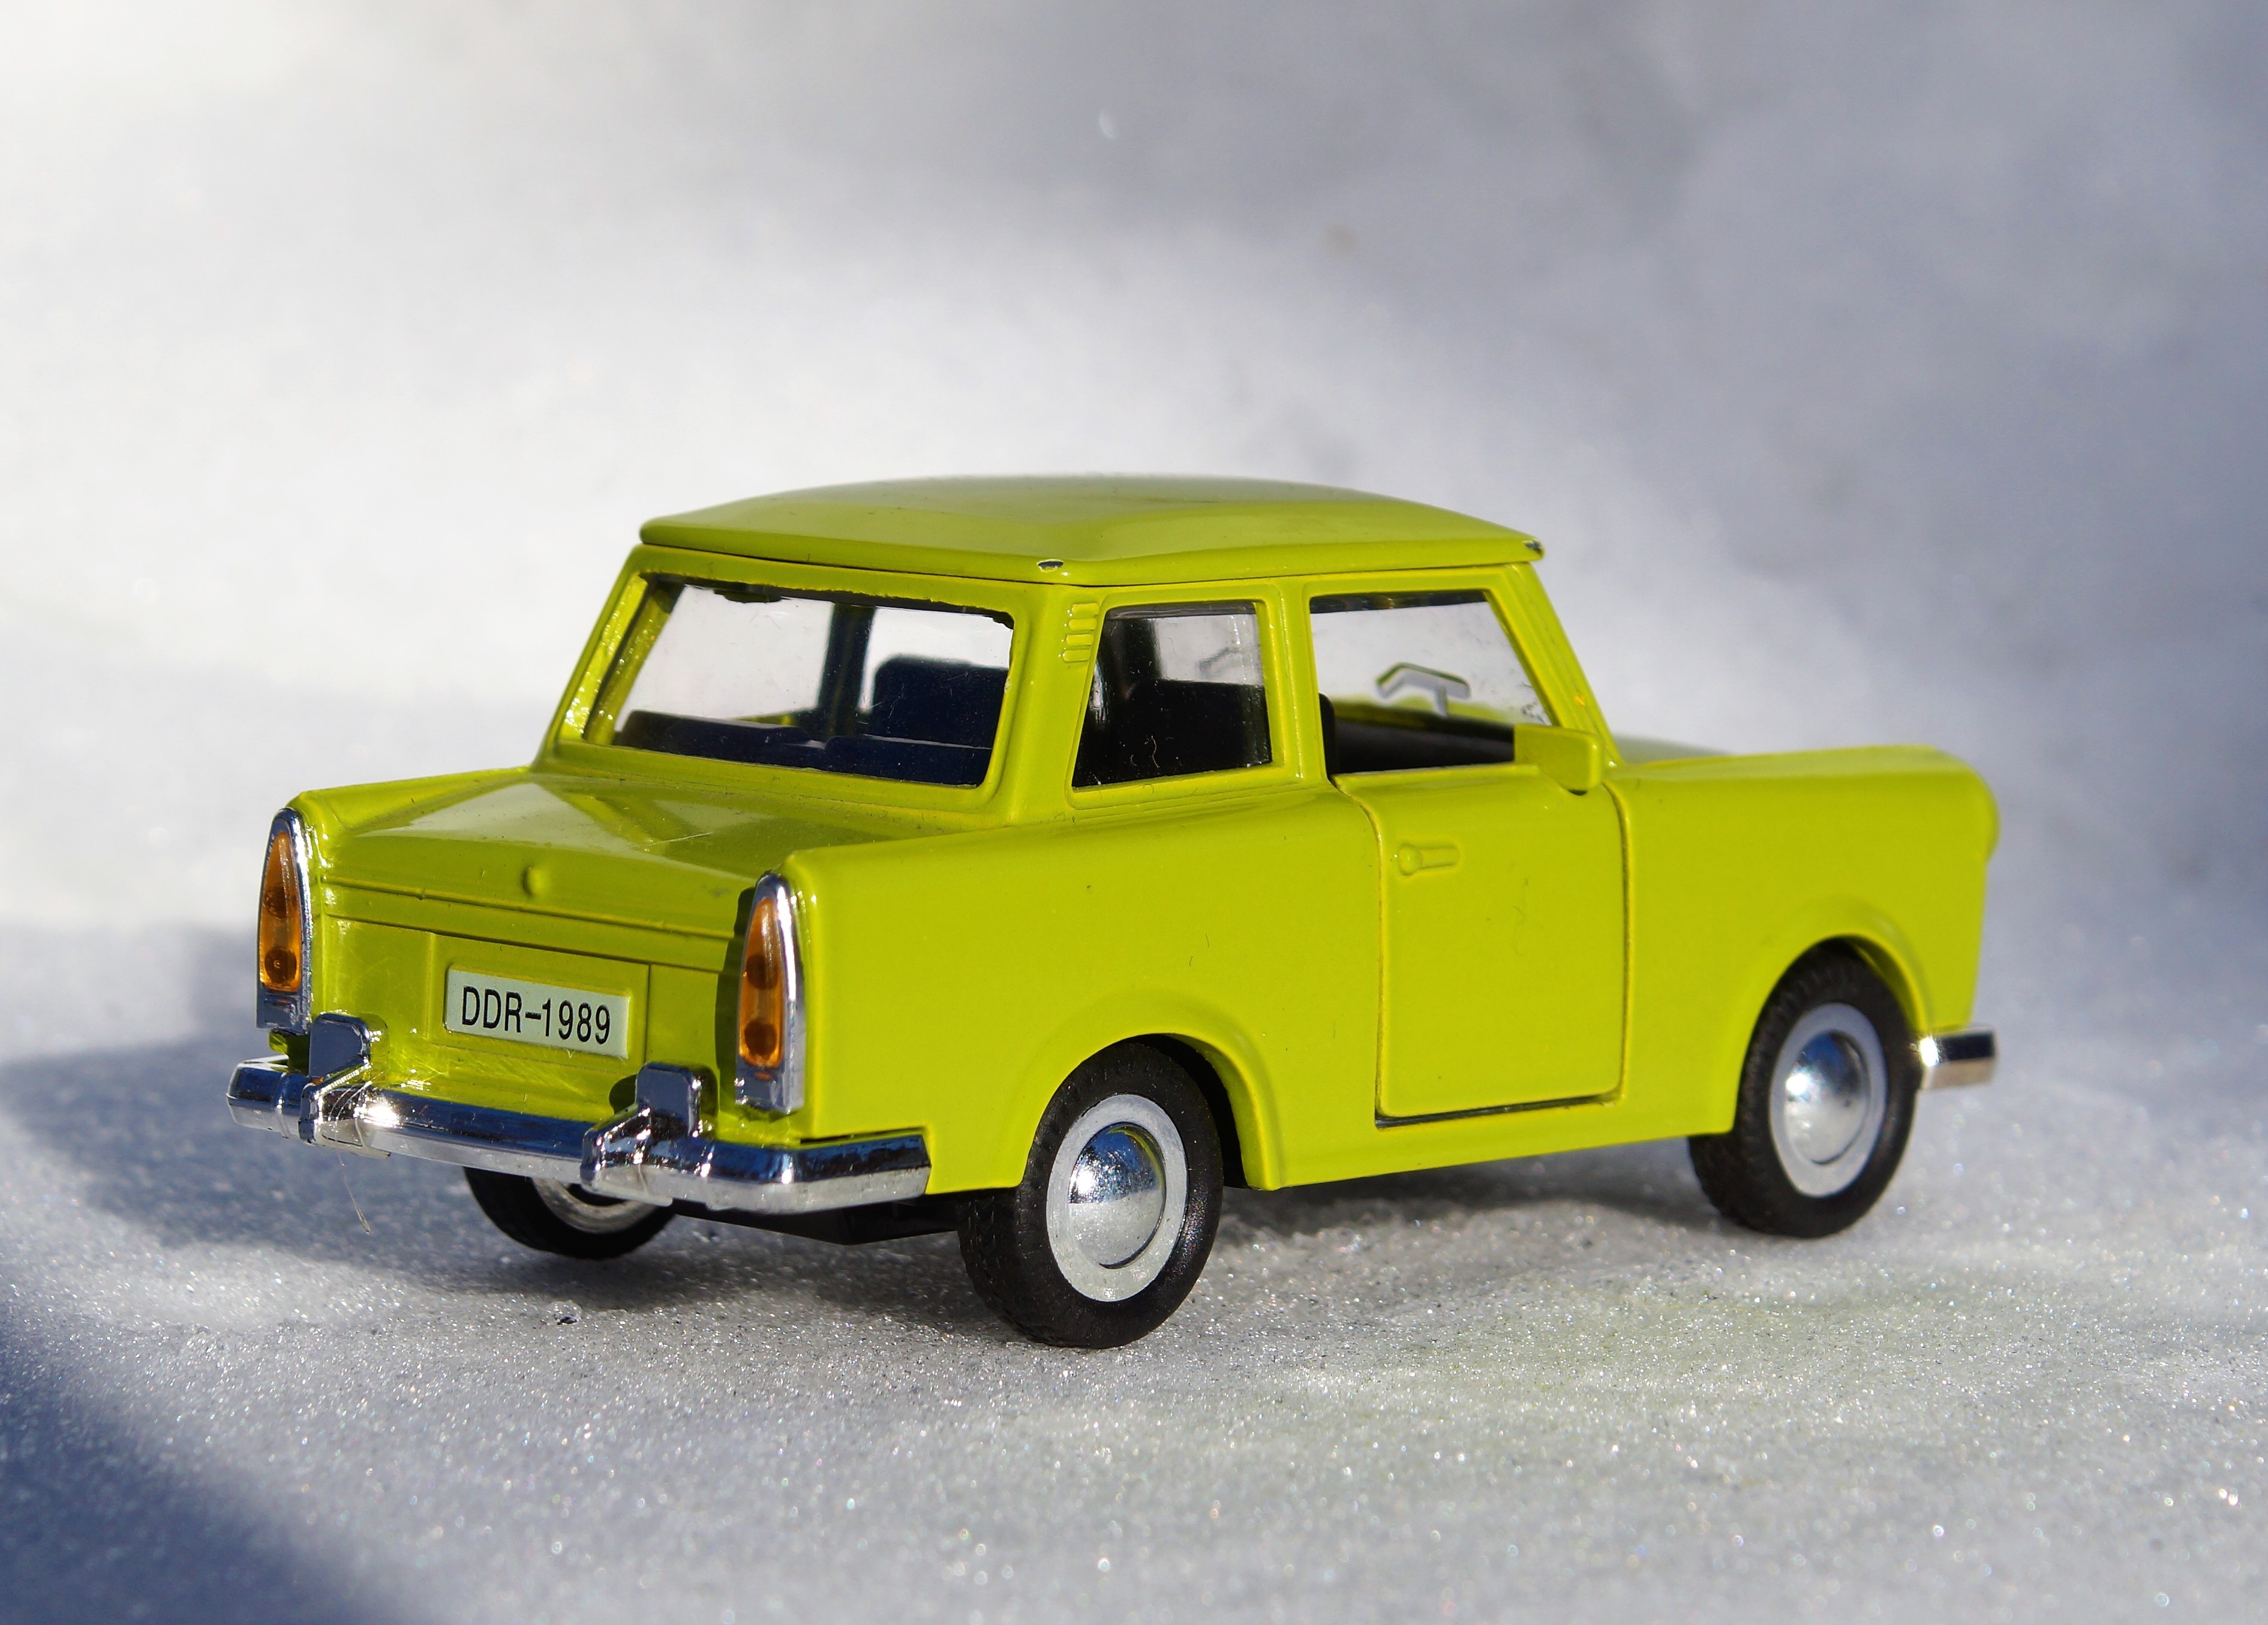
car, vehicle, auto, classic car, automotive, satellite, sedan, oldtimer, classic, ddr, trabi, model car, east germany, land vehicle, trabant 601, trabbi, automobile make, compact car, family car